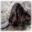
Label: beaver